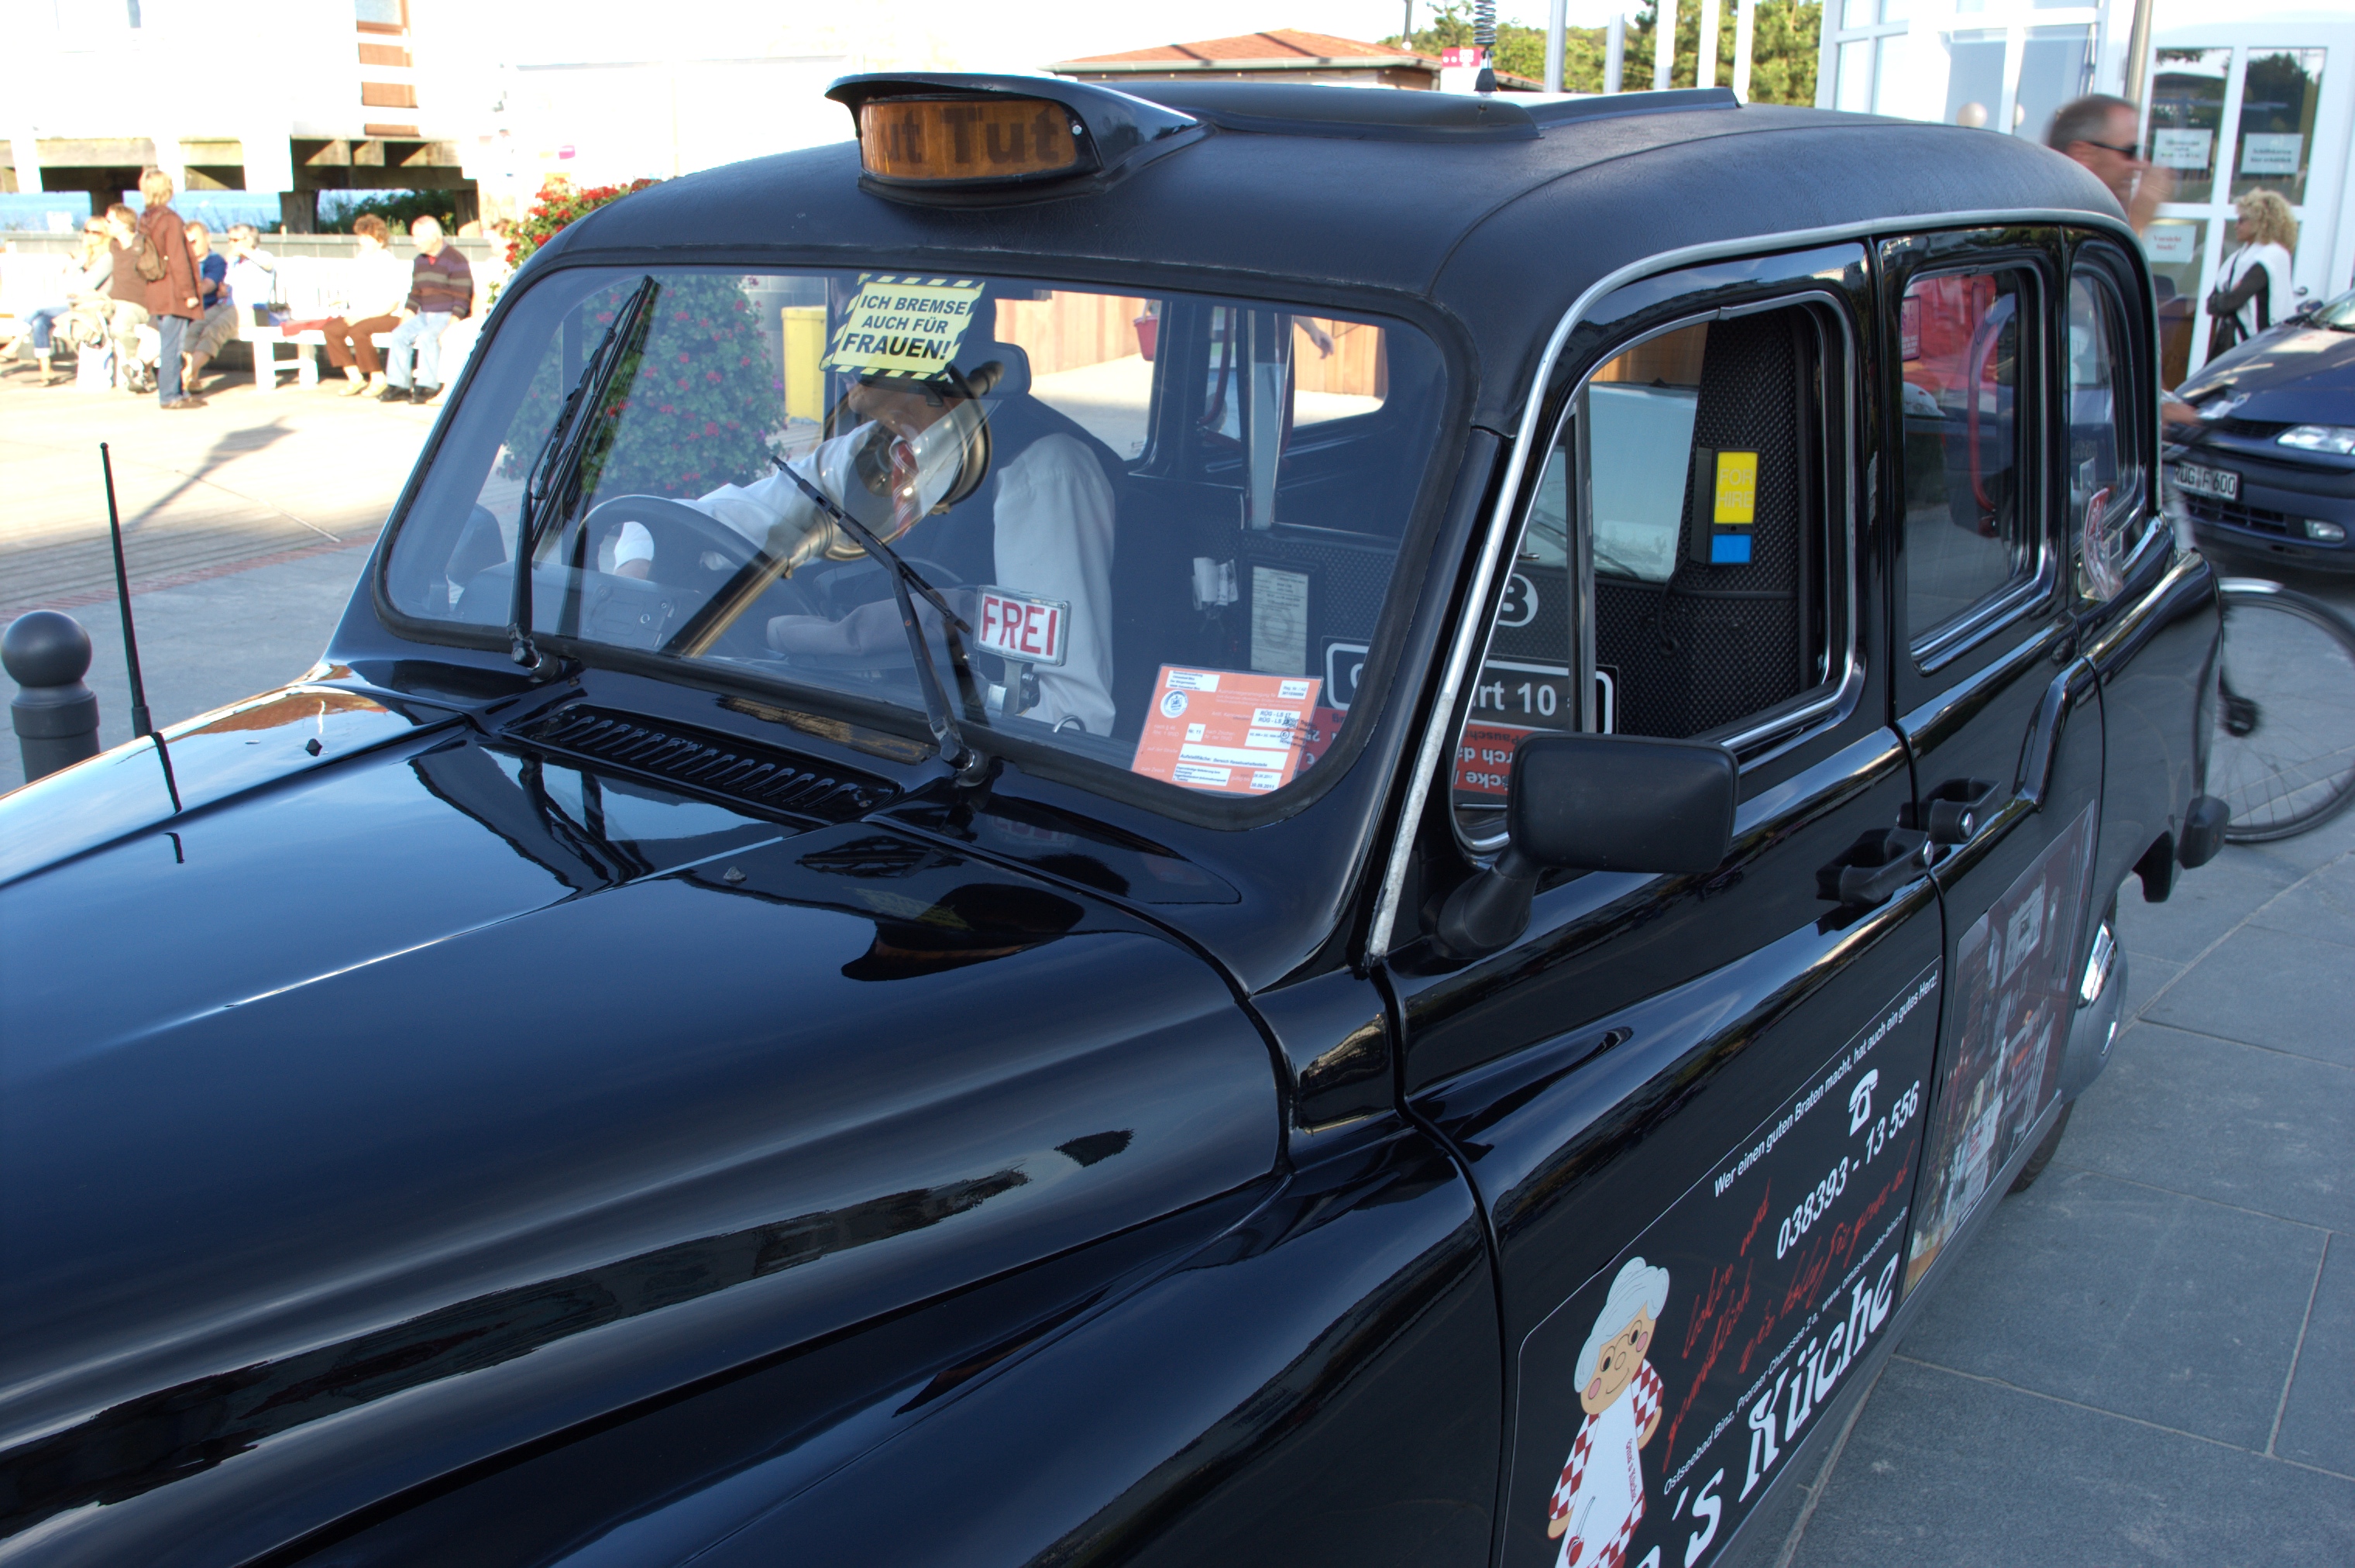
car, jeep, vehicle, motor vehicle, vintage car, 2011, signs, sedan, pentax, 20mm, lenstagged, steffenzahn, k100d, justpentax, iamflickr, cosina, voigtlander, skopar, colorskopar, cv20, colorskopar20mmf35slii, 20mmf35slii, voigtlander20mm, cv2035, skopar20mmf35, schilder, pirawnha, cosinavoigtl nder, cosinavoigtl ndercolorskopar20mmf35, voigtl nder20mmf35colorskoparslii, voigtl nder20mmf35, antique car, city car, off road vehicle, land vehicle, automobile make, automotive exterior, luxury vehicle, subcompact car, compact sport utility vehicle